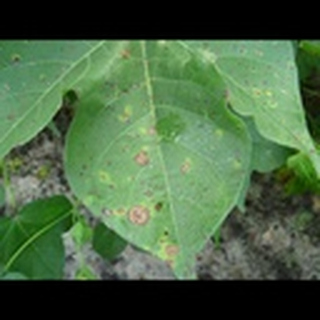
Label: cotton_target_spot